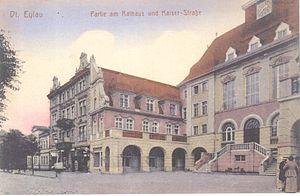
Iława est une ville de Pologne située dans la voïvodie de Varmie-Mazurie dont elle est la cinquième plus grande ville. Bâtie en 1305, Iława obtient le statut de ville la même année. Située sur le lac Jeziorak, Iława est une importante base nautique. De plus, quelques réserves faunistiques importantes se situent aux frontières de la ville.